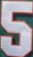
Number: 5